Tandem rolling mill

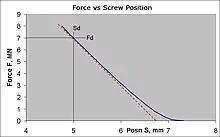
Graph 1. Mill stand spring curve showing datum point

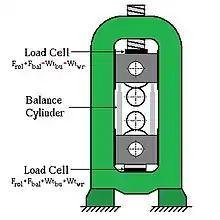
Sketch 2. Mill stand showing possible load cells positions

The mill stand spring curve is obtained by pressing the work rolls together with increasing force. This causes the work rolls to bend, the screw-downs to compress and the mill housings to stretch. To reduce work roll bending, a much larger roll is positioned above the top work roll and another is placed below the bottom work roll. This arrangement is called a 4-high mill, as shown in sketch 1.